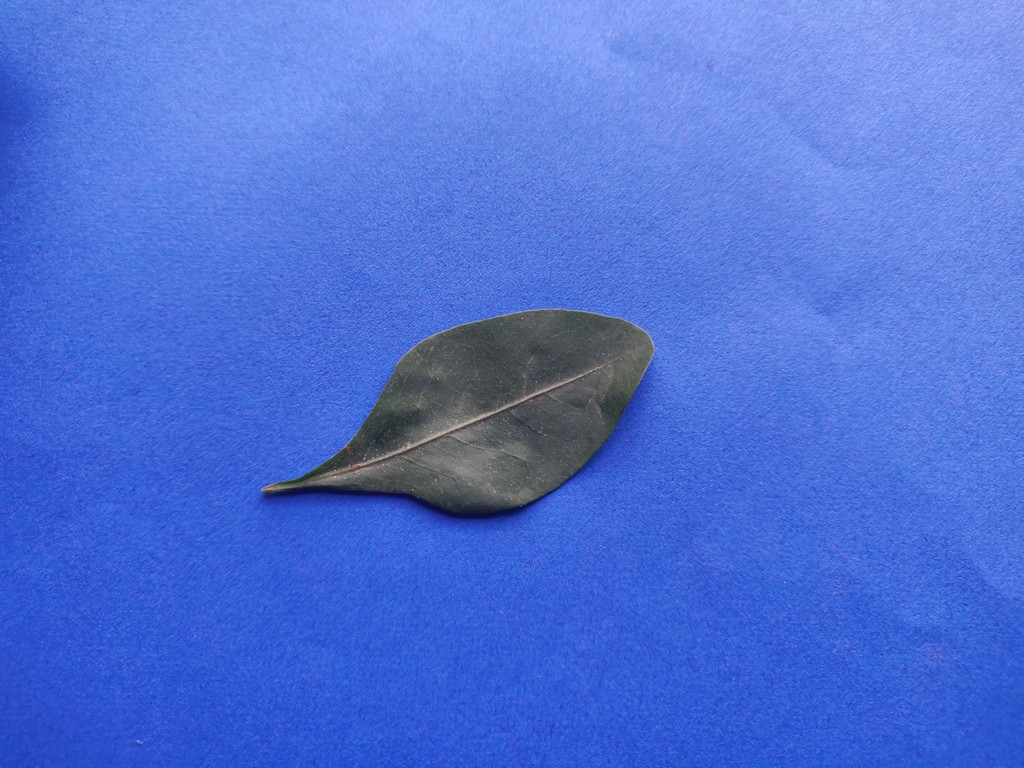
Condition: Healthy
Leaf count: single
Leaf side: front